Waterloo 1815 Memorial

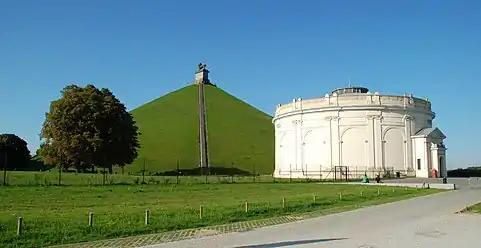
The Lion's Mound and the rotunda of the Panorama of the Battle of Waterloo.

The Memorial was built in the run-up to the bicentenary of the Battle of Waterloo to replace the "outdated and uninteresting Visitor's Centre". Its construction was described by the press as a "rebirth after years of tired entertainment, poor restoration and neglected surroundings" which emphasised that "the Walloon Region has finally understood all the interest of this jewel in the middle of the fields". The old visitor's centre was demolished.